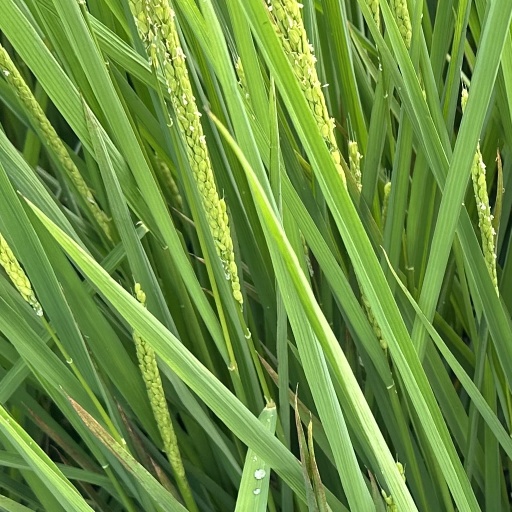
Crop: rice